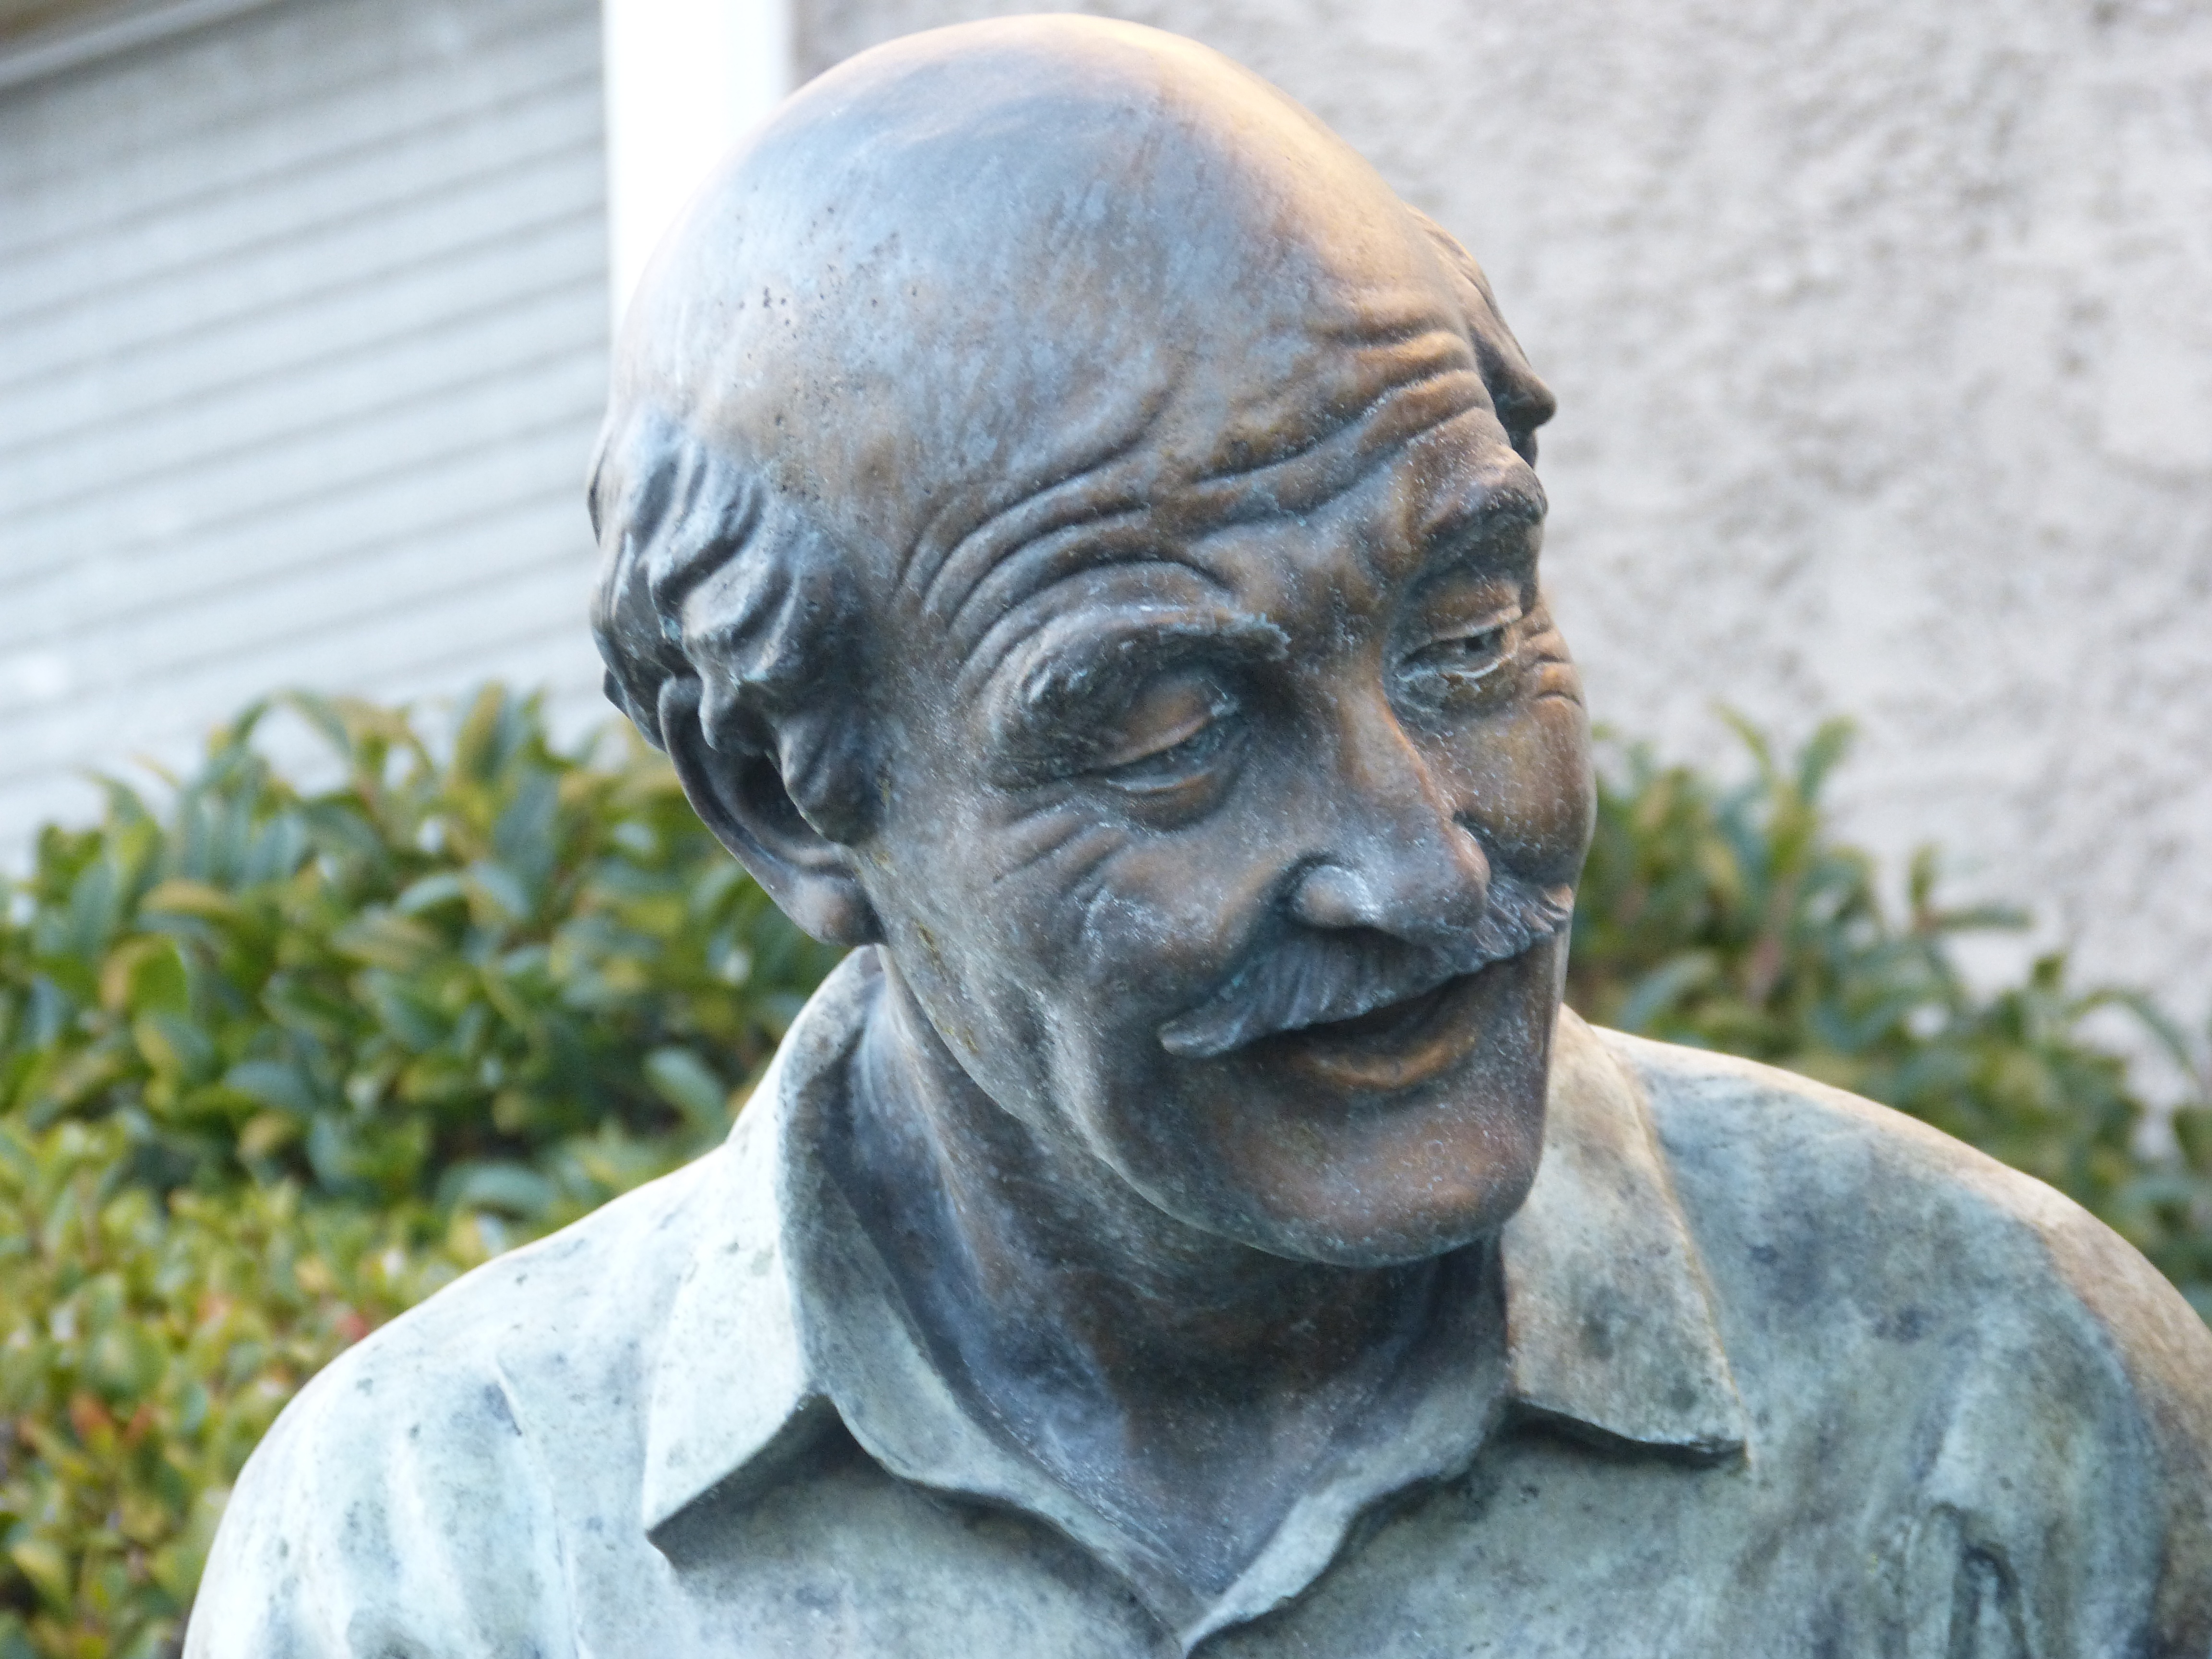
monument, statue, old man, artwork, sculpture, cool image, head, grandfather, senior, aging, carving, cool photo, aged, retired, wrinkles, stone carving, classical sculpture, elderly man